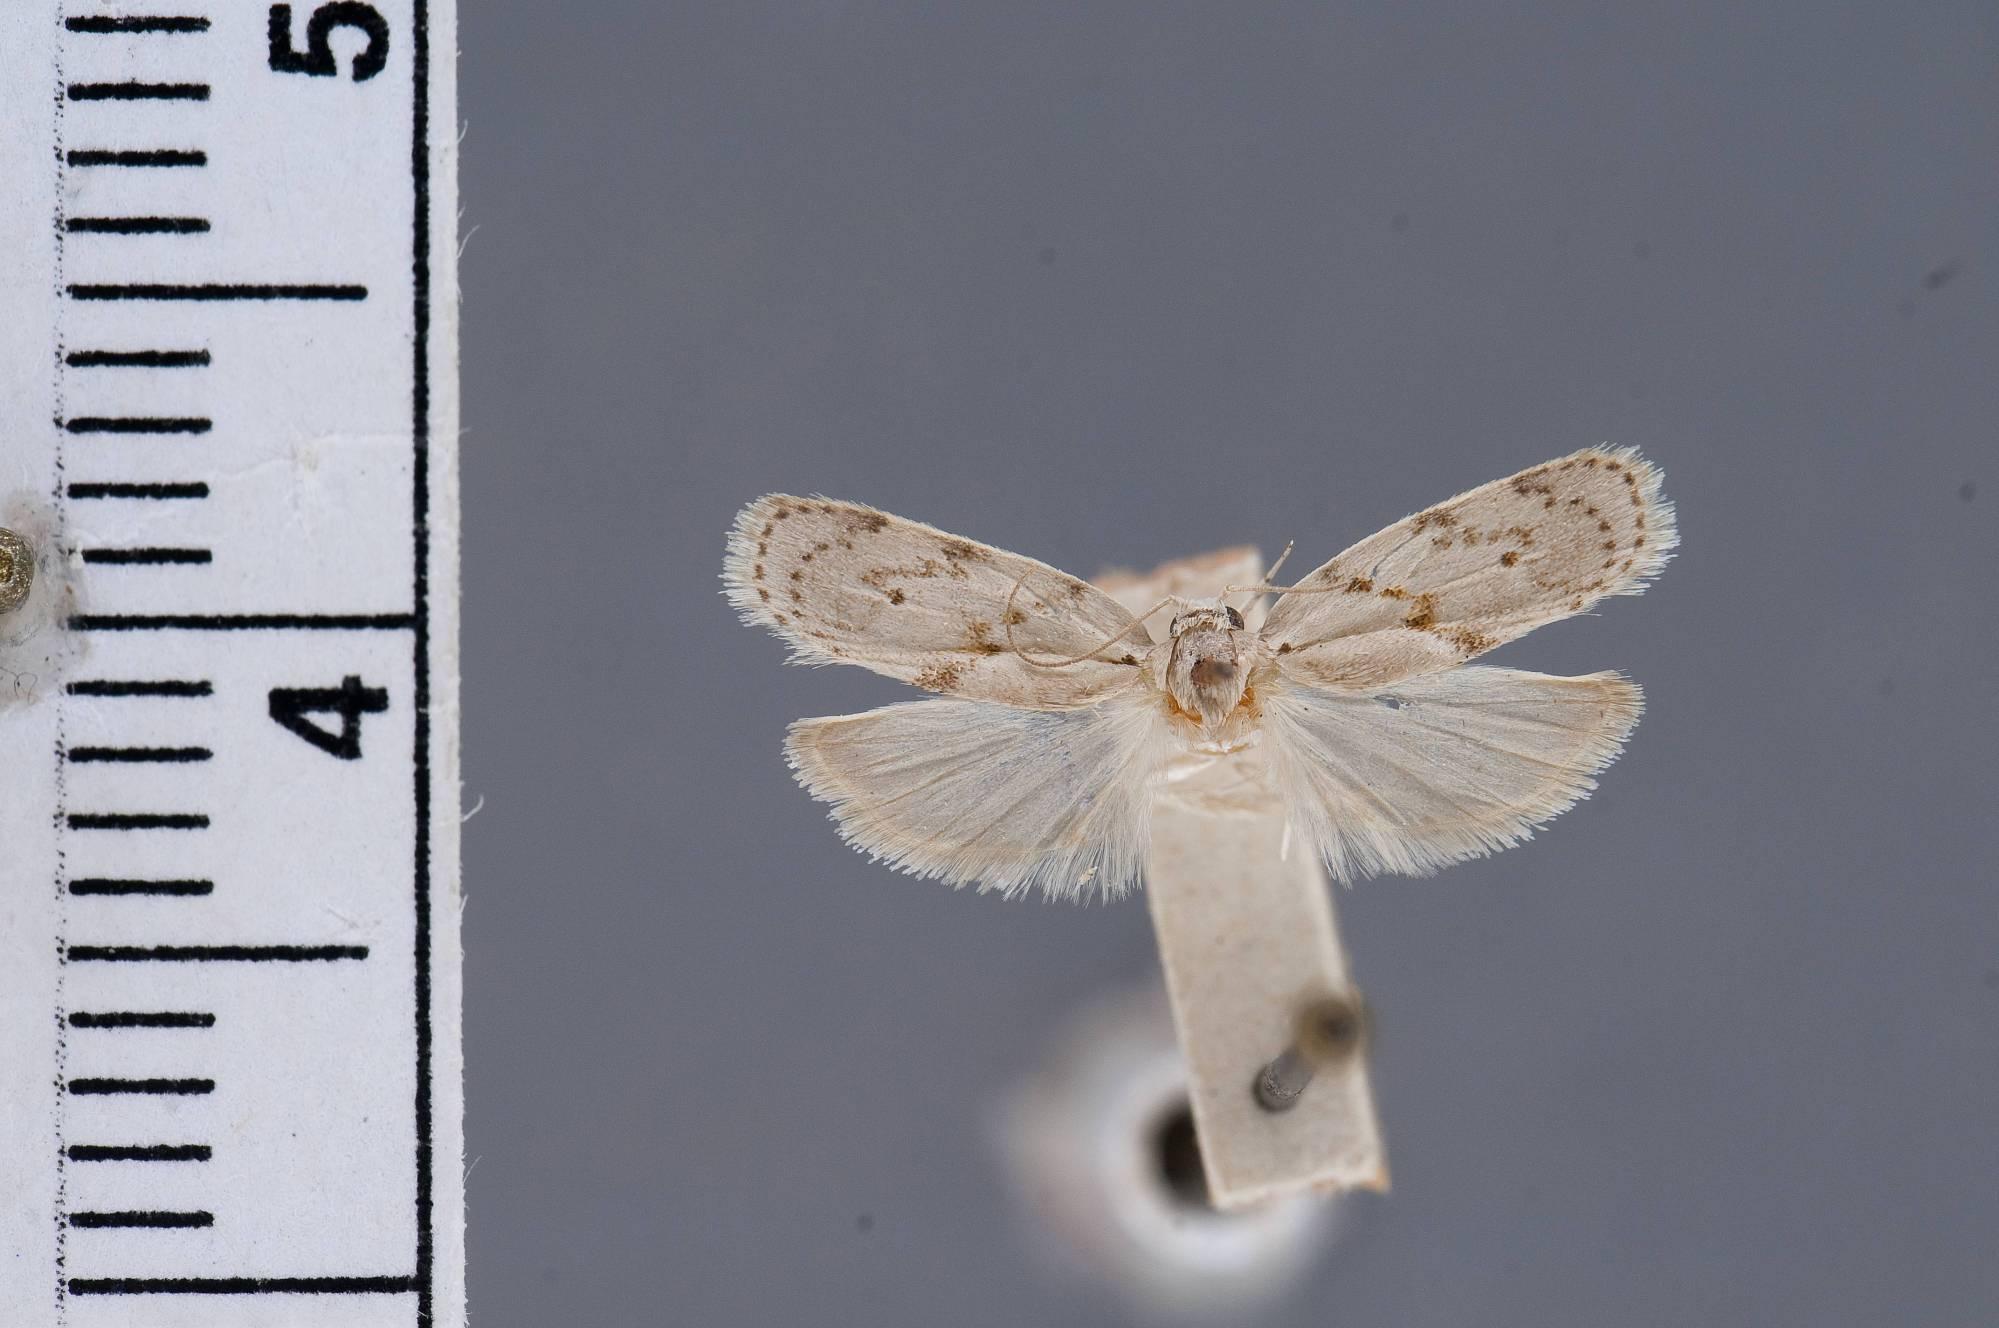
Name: Stenoma ochlodes
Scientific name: Stenoma ochlodes Walsingham, 1912
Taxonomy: Animalia, Arthropoda, Insecta, Lepidoptera, Glossata, Depressariidae, Stenomatinae
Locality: Tabernilla, Canal Zone, Panama
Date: Jun 1907